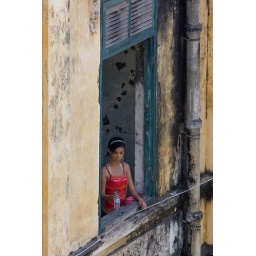
Lady in red looking down the street in an old french colonial house in PP